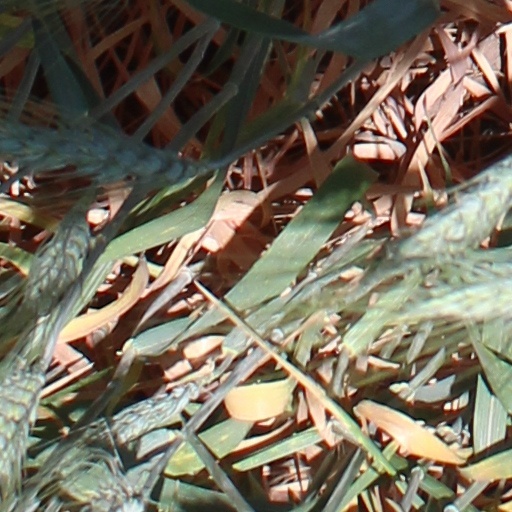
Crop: wheat